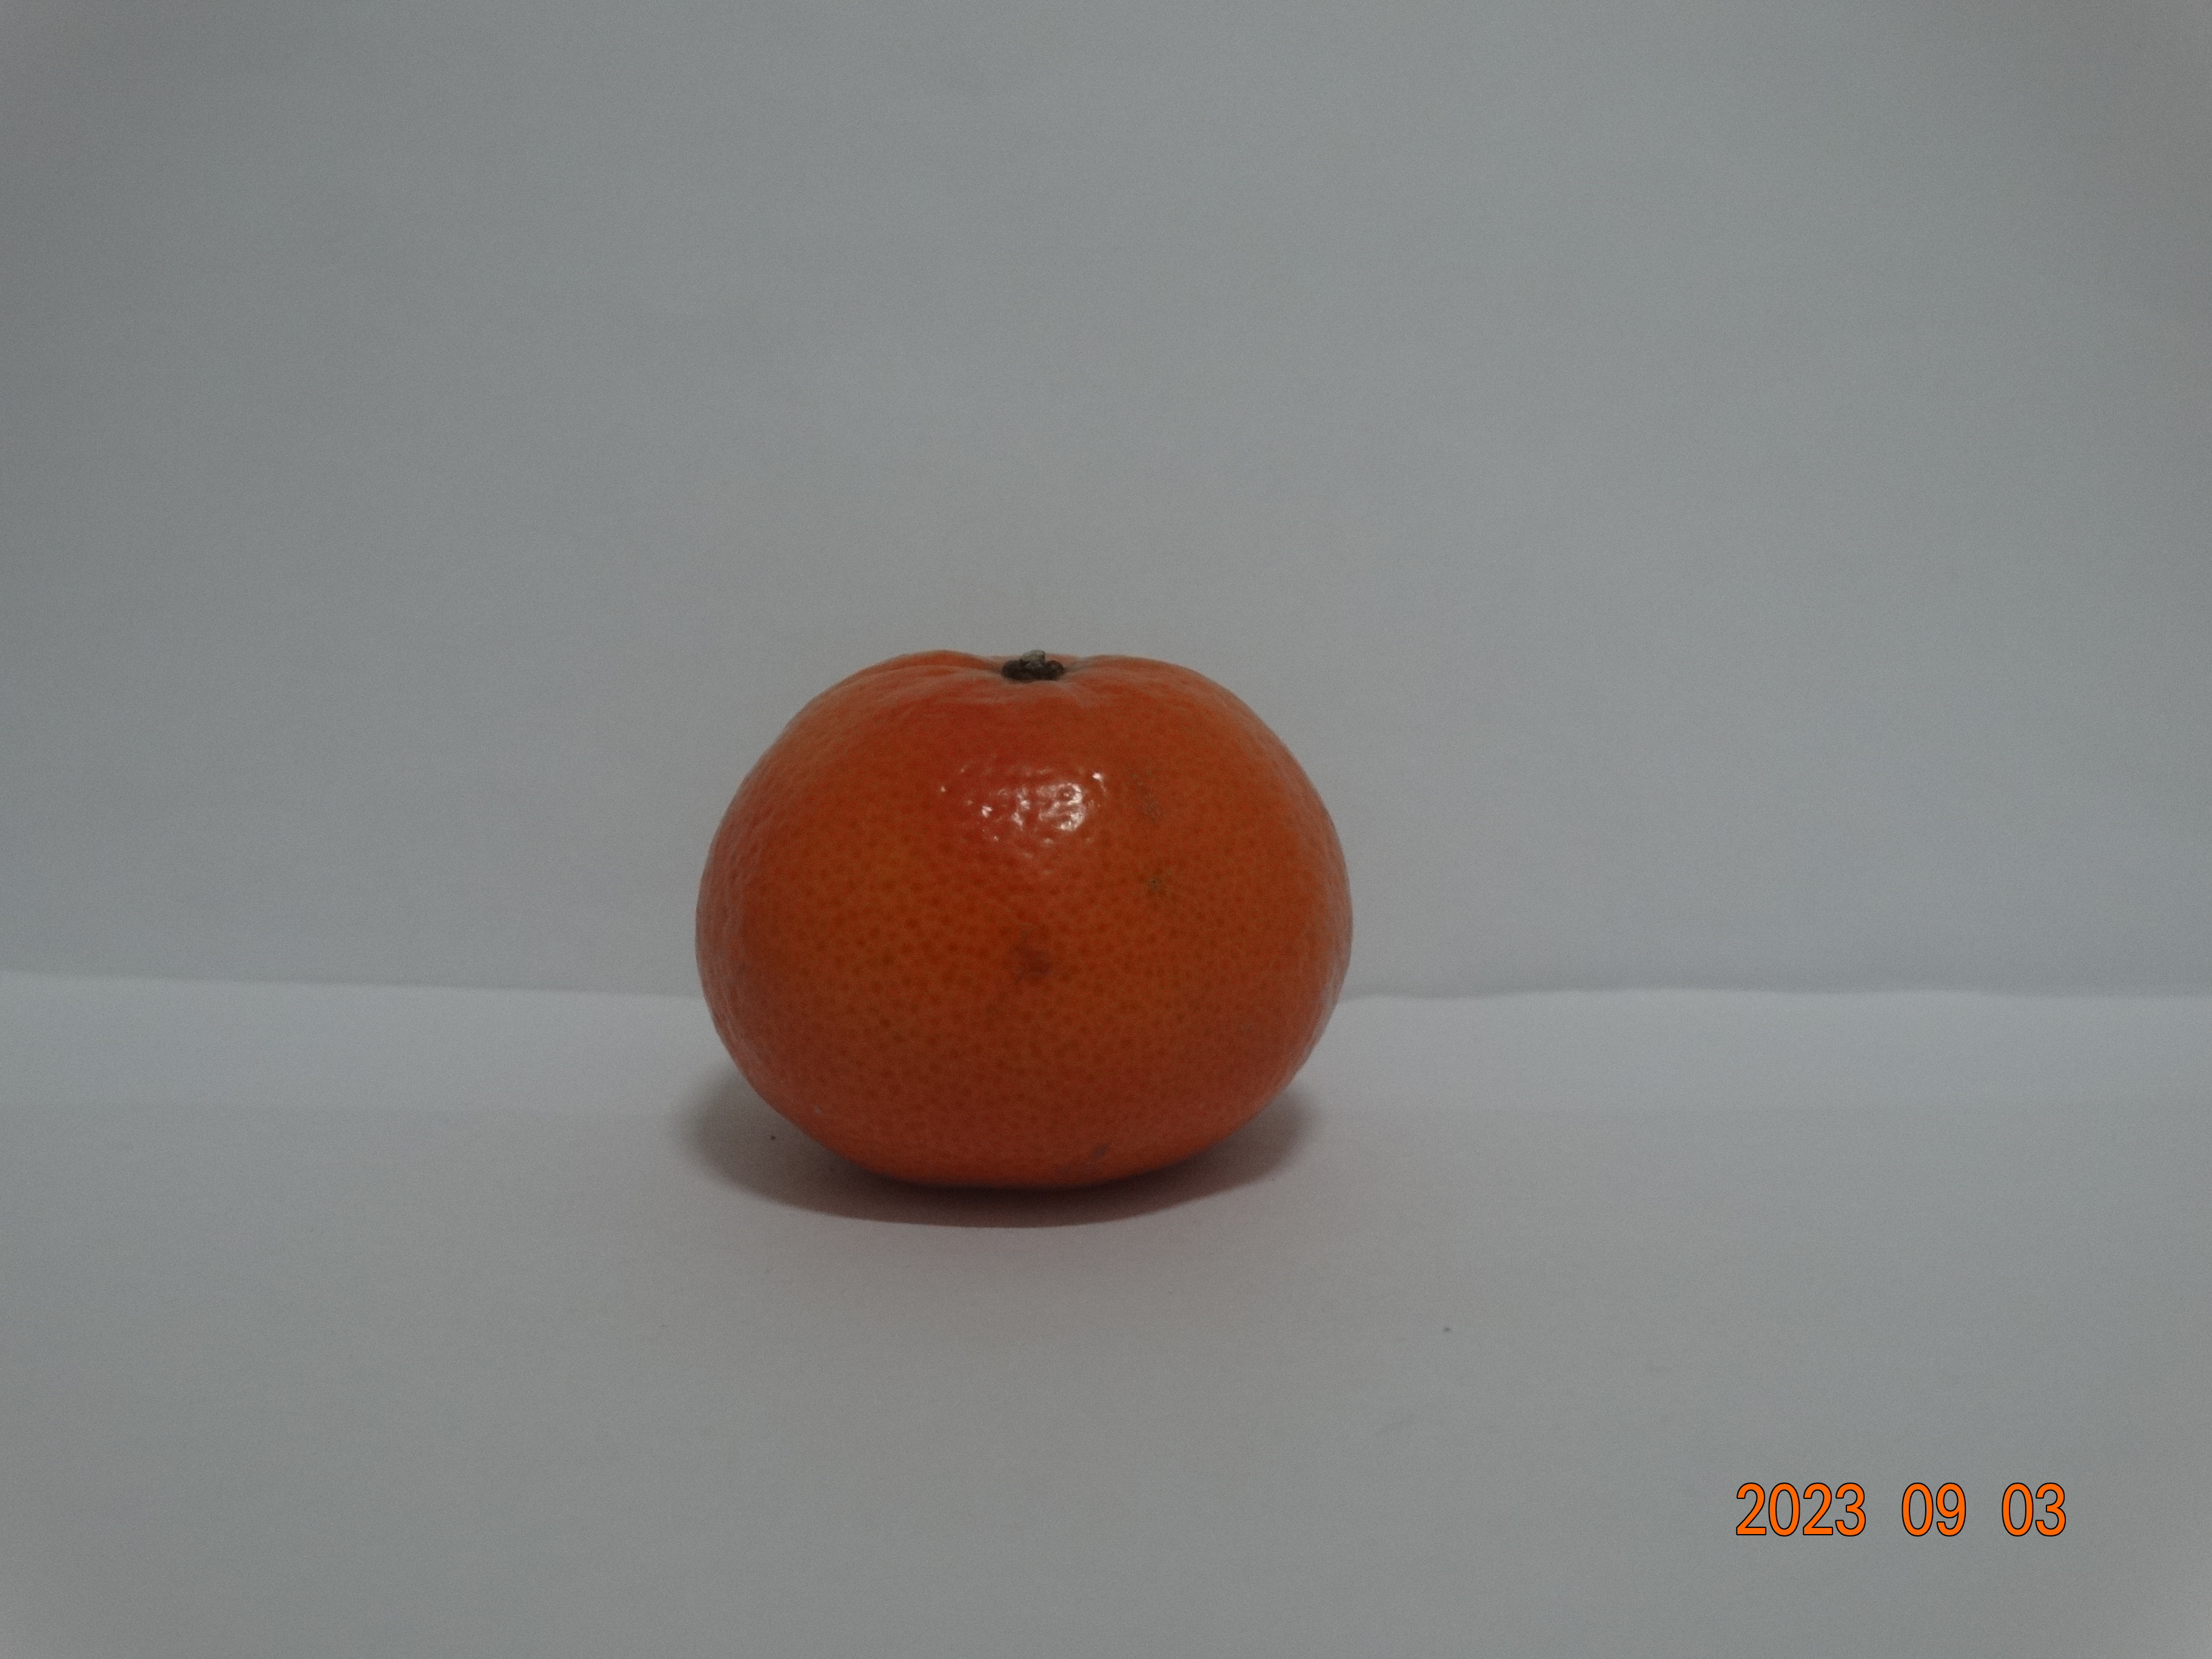
Citrus fruit variety: tangerine